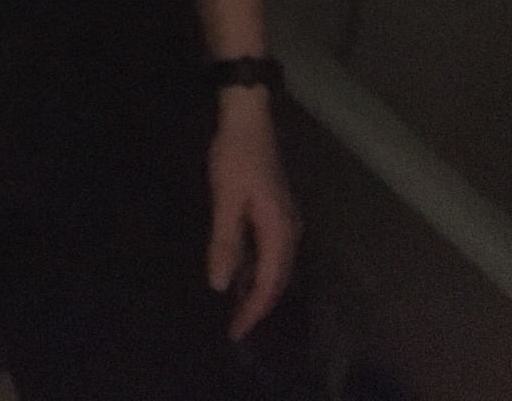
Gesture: no_gesture